Kirillovskoye, Leningrad Oblast

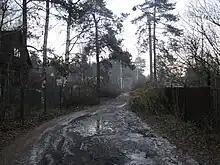
Kirillovskoye in 2012

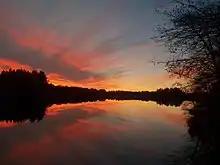
Sunset on the lake in Kirillovskoye.

Kirillovskoye is a settlement on Karelian Isthmus, in Vyborgsky District of Leningrad Oblast, near the European route E18, and an important station of the Saint Petersburg-Vyborg railroad, being the final destination of many electric passenger trains arriving from Finlyandsky Rail Terminal. Before the Winter War and Continuation War, Perkjärvi was a village of the Muolaa municipality of the Viipuri province of Finland. In 1948 and 1949, its parts were renamed Kirillovskoye and Kirpichnoye, respectively.